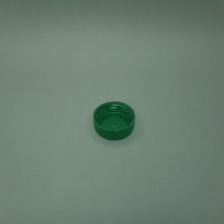
Color: green
Cap type: standard cap